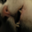
Label: cat